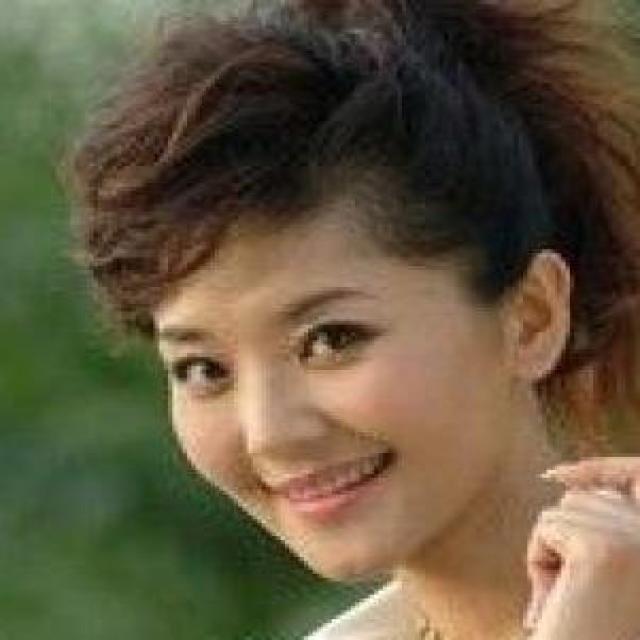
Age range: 21-44